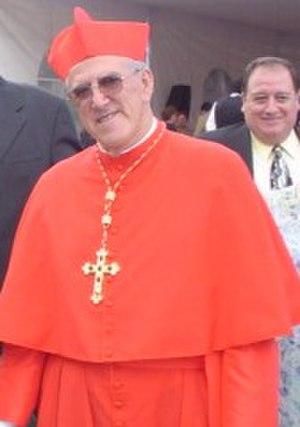
Javier Lozano Barragan, né le 26 janvier 1933 à Toluca au Mexique, est un cardinal mexicain de l'Église catholique romaine, président émérite du Conseil pontifical pour la pastorale des services de la santé depuis 2009.